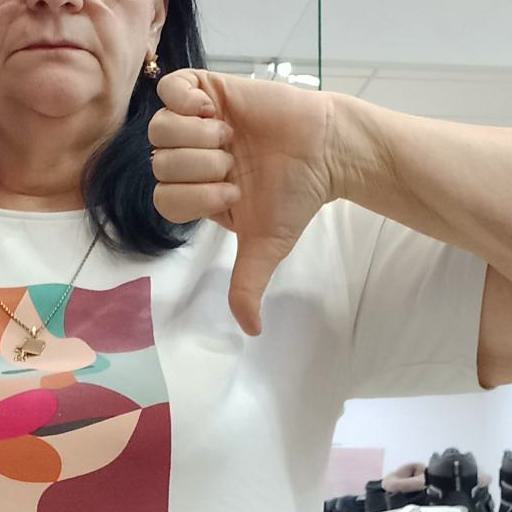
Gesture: dislike